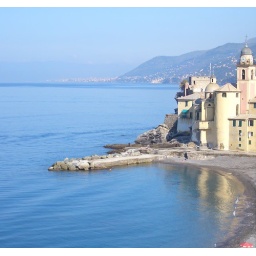
Camogli from our bedroom window in the morning